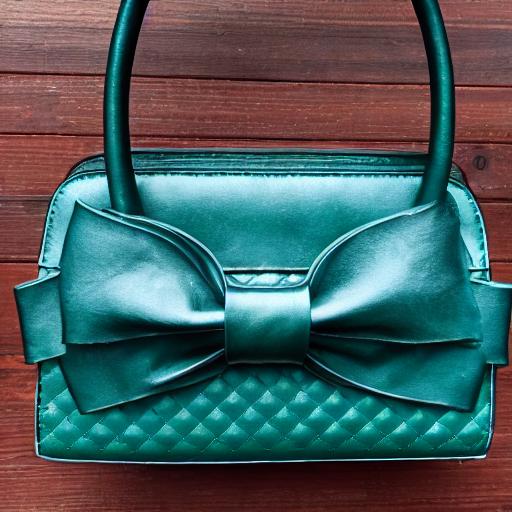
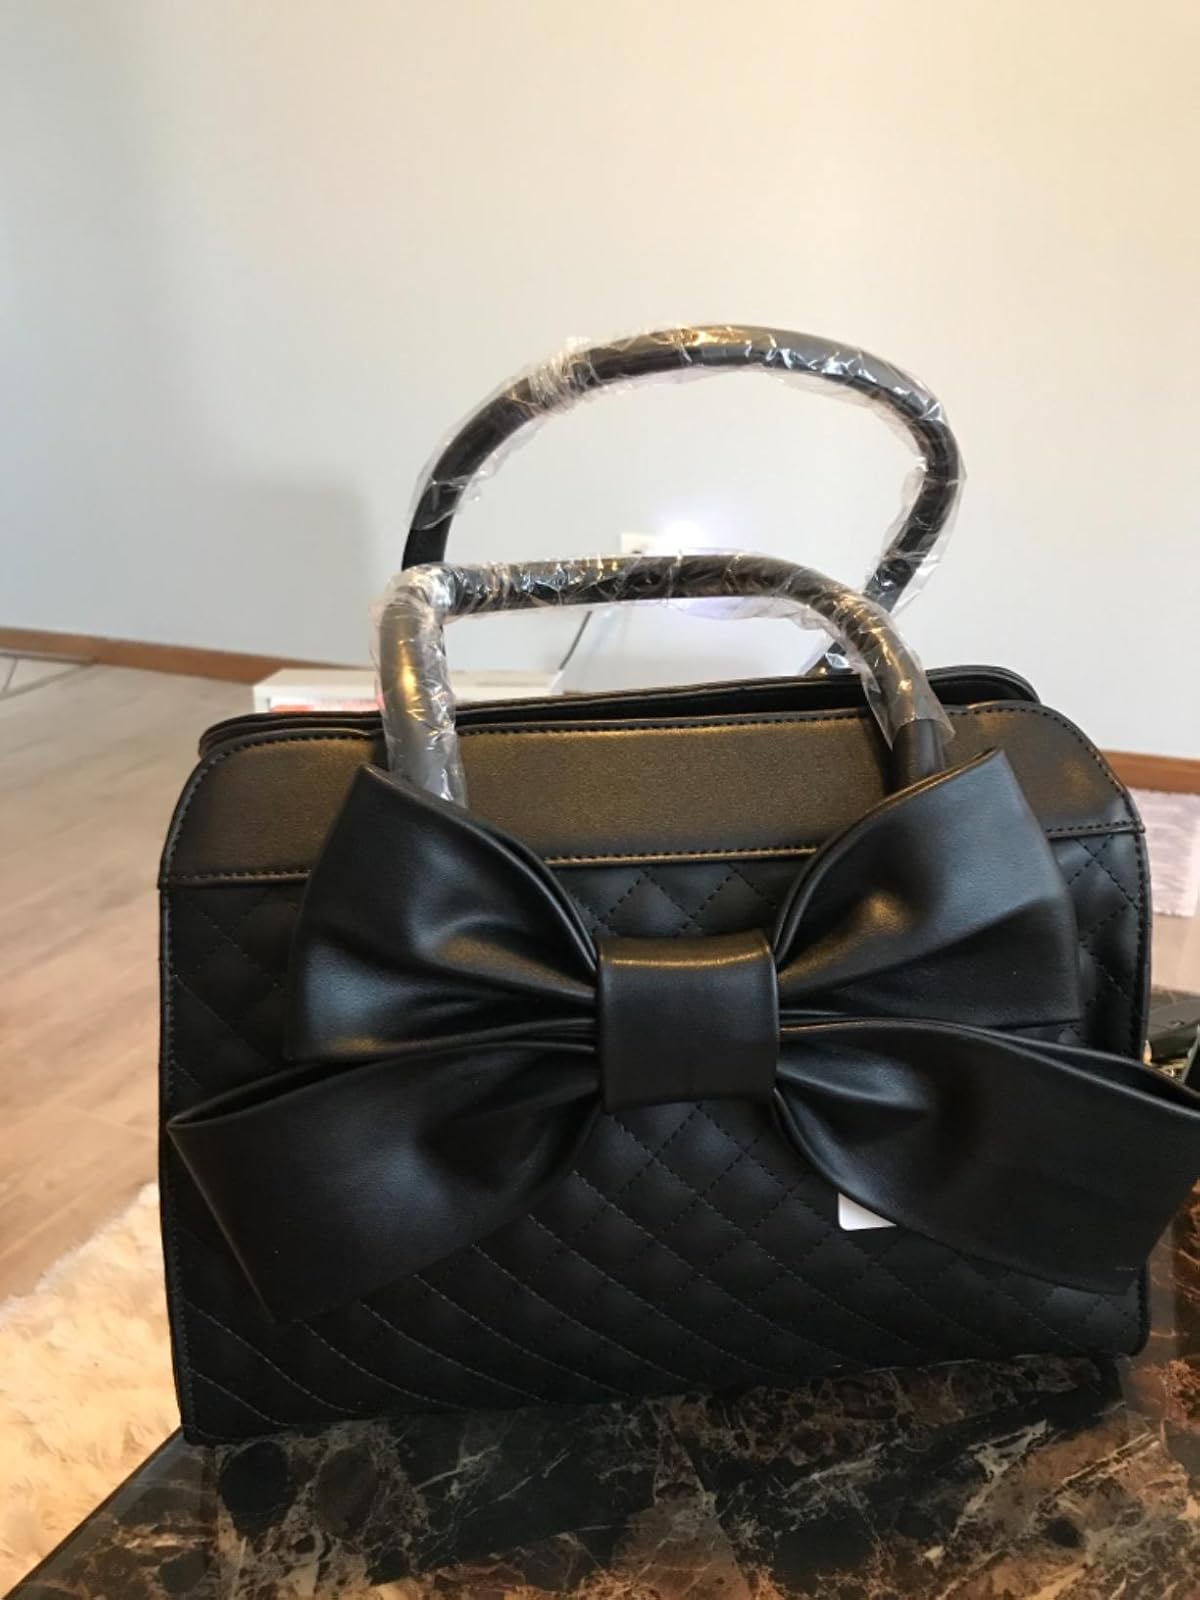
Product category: accessories_handbag
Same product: no